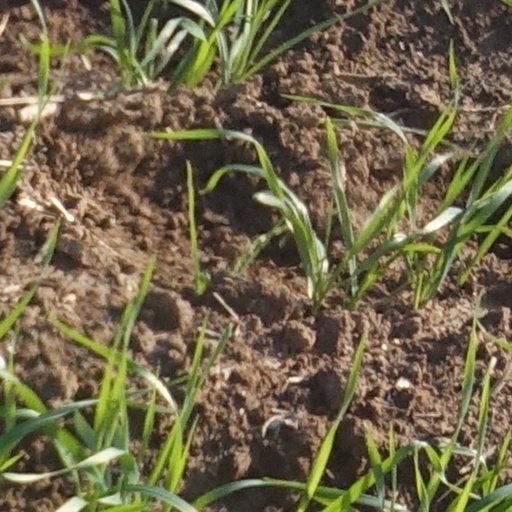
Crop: wheat